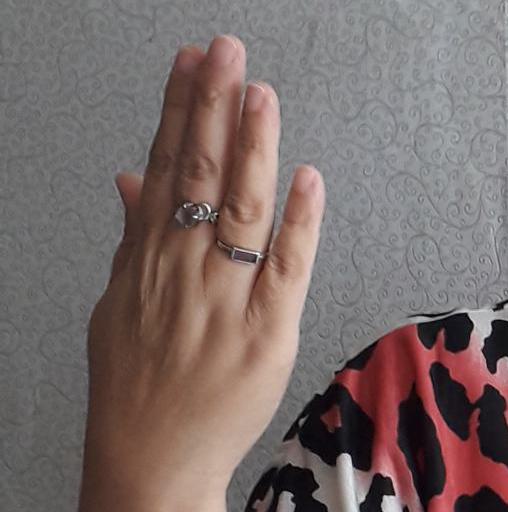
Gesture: stop_inverted